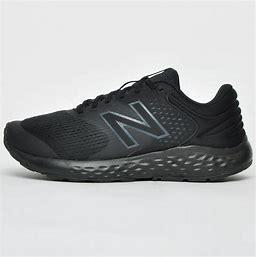
Brand: New
Model: Balance 520